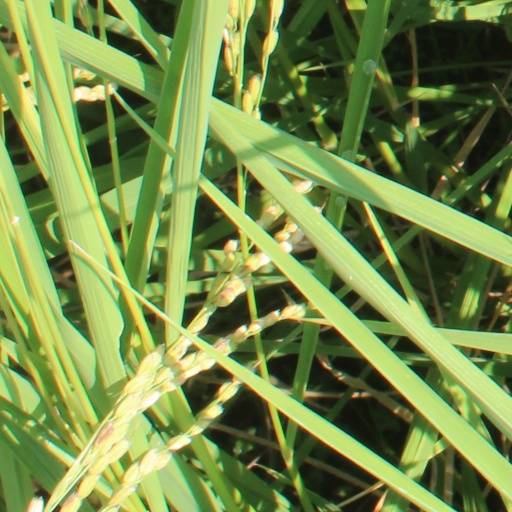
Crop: rice